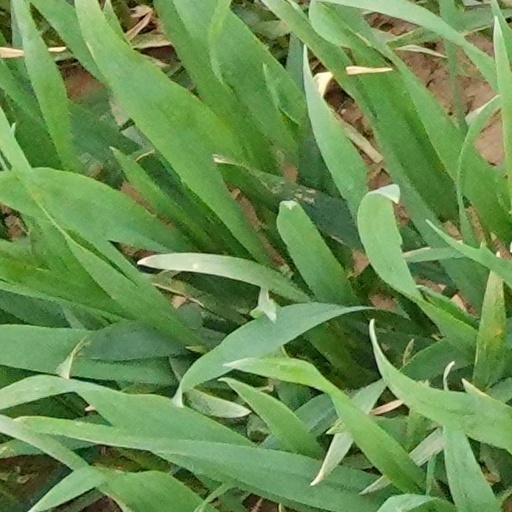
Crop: wheat